All Souls College, Oxford

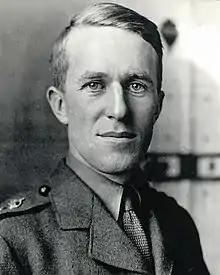
T. E. Lawrence – "Lawrence of Arabia"

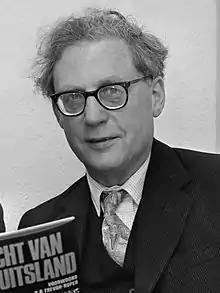
Baron Hugh Trevor-Roper – historian

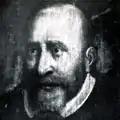
Robert Recorde – inventor of the Western "equals sign" (=).

There are also a number of professorial fellows who hold their fellowships by virtue of their University post.